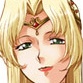
Portrait style: Anime Portrait